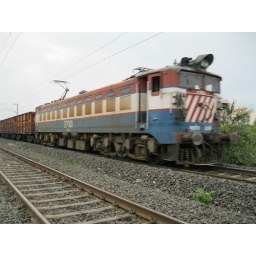
wag-7 27101 tiger face with a boxn rake in bhopal